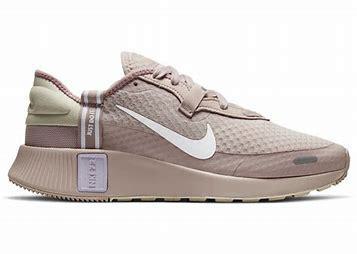
Brand: Nike
Model: Reposto